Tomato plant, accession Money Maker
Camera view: bottom (45 deg); turntable rotation: 0 degrees
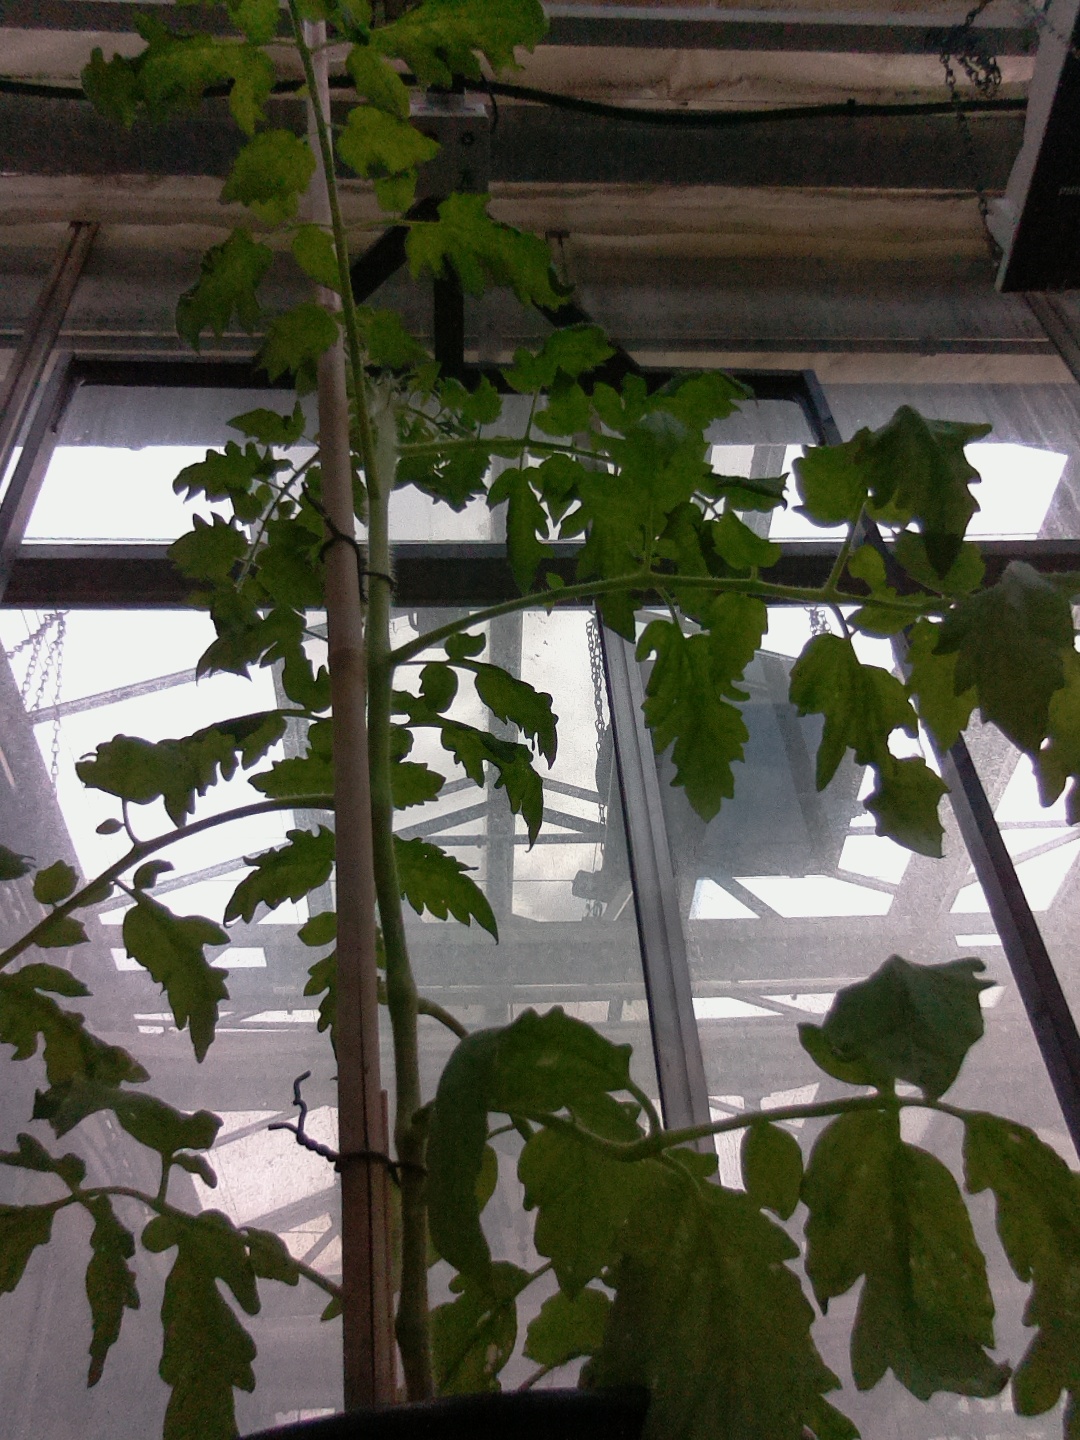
BBCH growth stage 53: 3 inflorescences visible